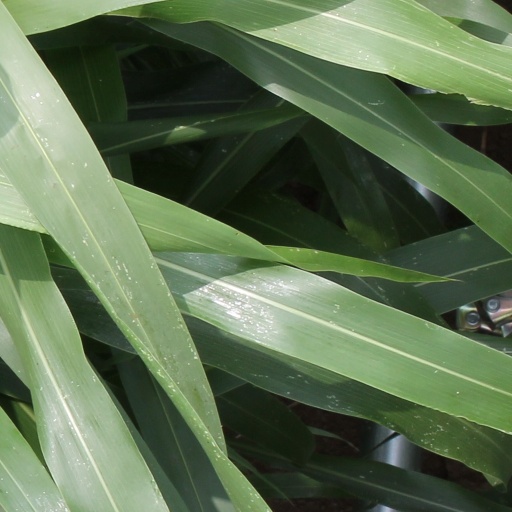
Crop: sorghum